15 cm Lang staal L/24

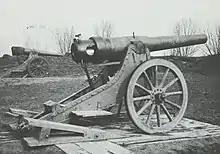
Dutch gun 15 cm Lang L/24 staal showing transport trunnion recesses.

By 1875 it was clear that in a direct artillery duel, the Dutch bronze guns would be at a severe disadvantage against the newest steel guns. Therefore, these bronze guns would have to be supplemented with a number of steel guns. For 1876, the plan for the siege artillery was to procure 40 15 cm Lang staal L/24 ('15 cm zwaar staal') guns at 22,570 guilders a piece all included, 20 12 cm Lang staal at 13,200 guilders a piece ditto, and 100 bronze 12 cm K.A. at 3,825 guilders a piece ditto. For trials of the foreseen guns, single steel guns of 15 cm, 12 cm, and 8.7 cm(!) were bought in 1875.